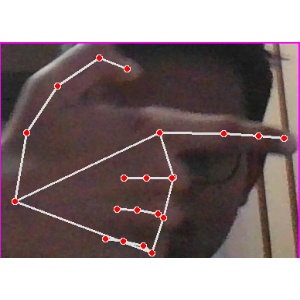
अक्षर: ब